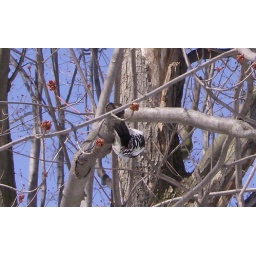
Found this little bird pecking away in the maple tree this morning.